Steve Driehaus

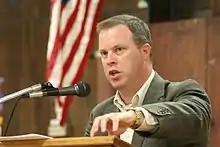
Driehaus during third term in the Ohio House (October 11, 2005)

Driehaus had been the choice of the Democratic Congressional Campaign Committee (DCCC) to run in Ohio's 1st congressional district for the 2006 United States House of Representatives elections, but he decided to run for re-election in his Ohio House of Representatives seat. He had been elected as the Minority Whip of the Ohio House of Representatives, replacing Dale Miller for the beginning of the 2005 session, in a November 2004 vote after being reelected to his third term. Driehaus survived his own challenge from Scott Gehring with a 2:1 victory margin in the 2006 election for his state house seat.